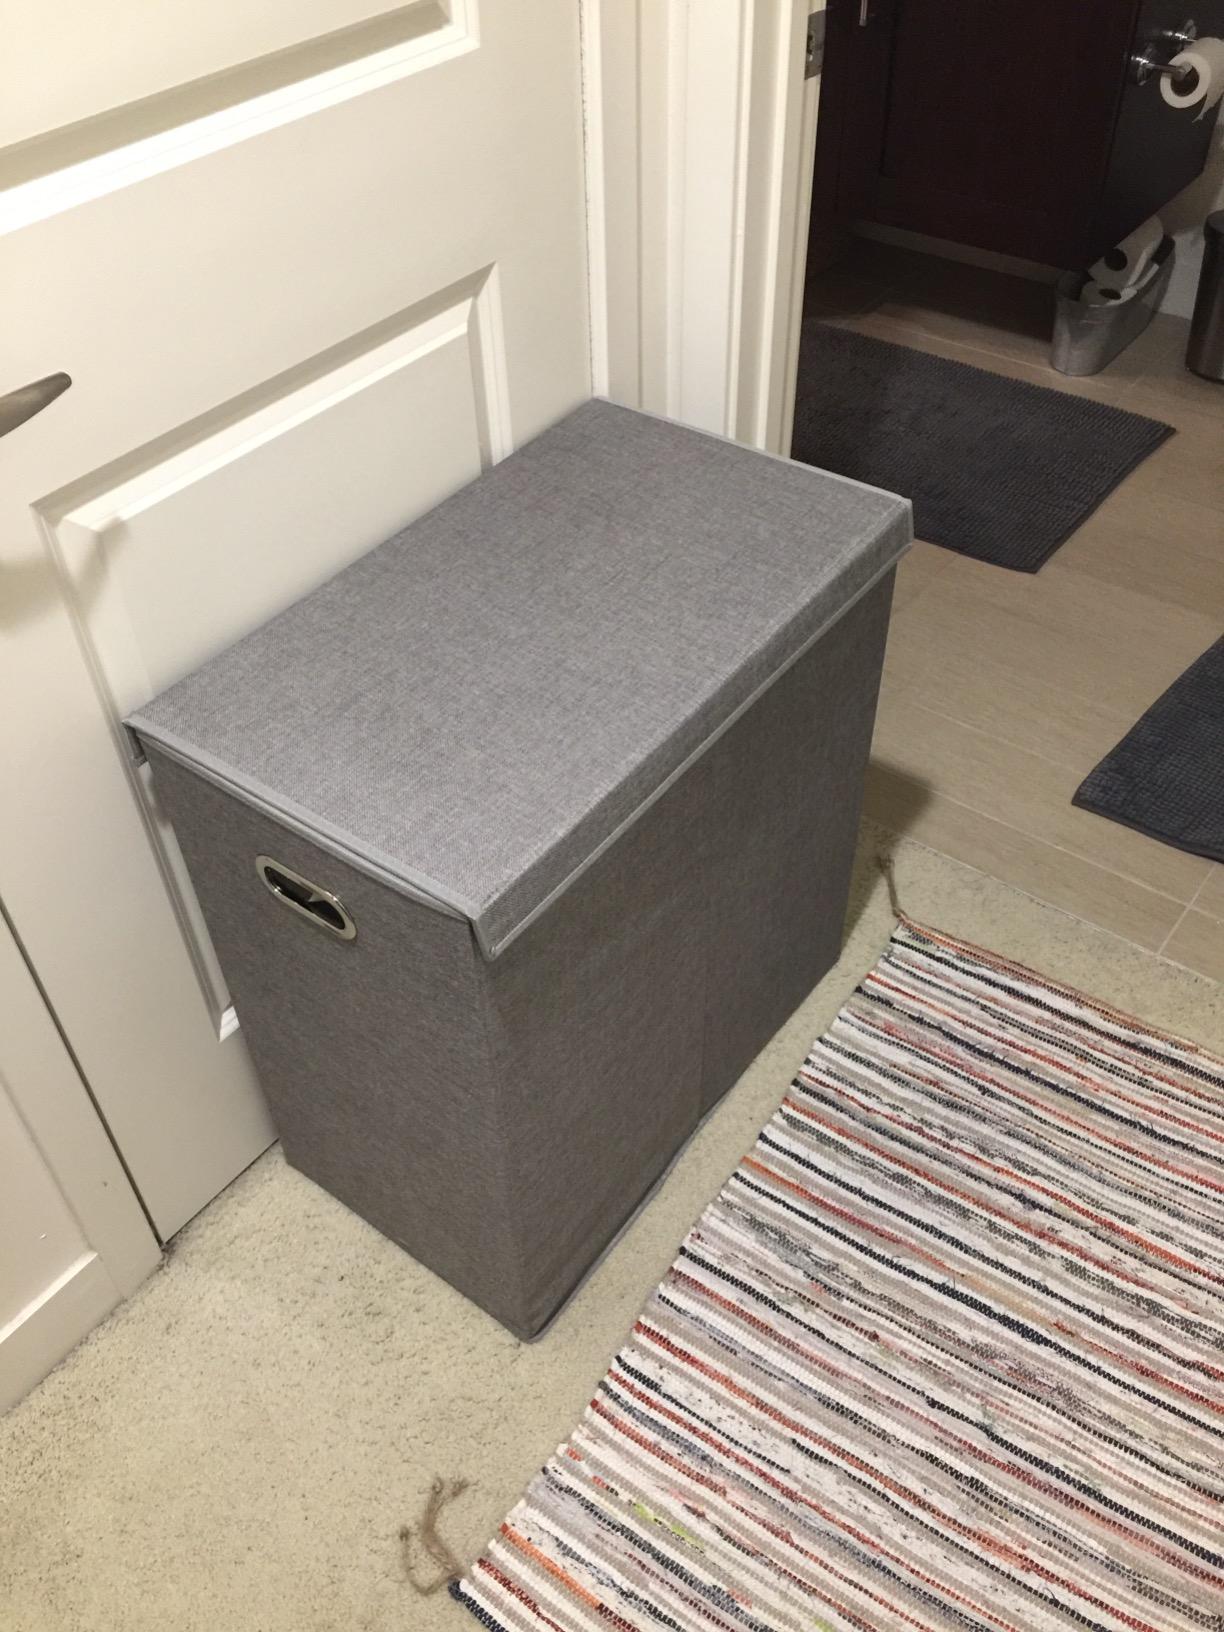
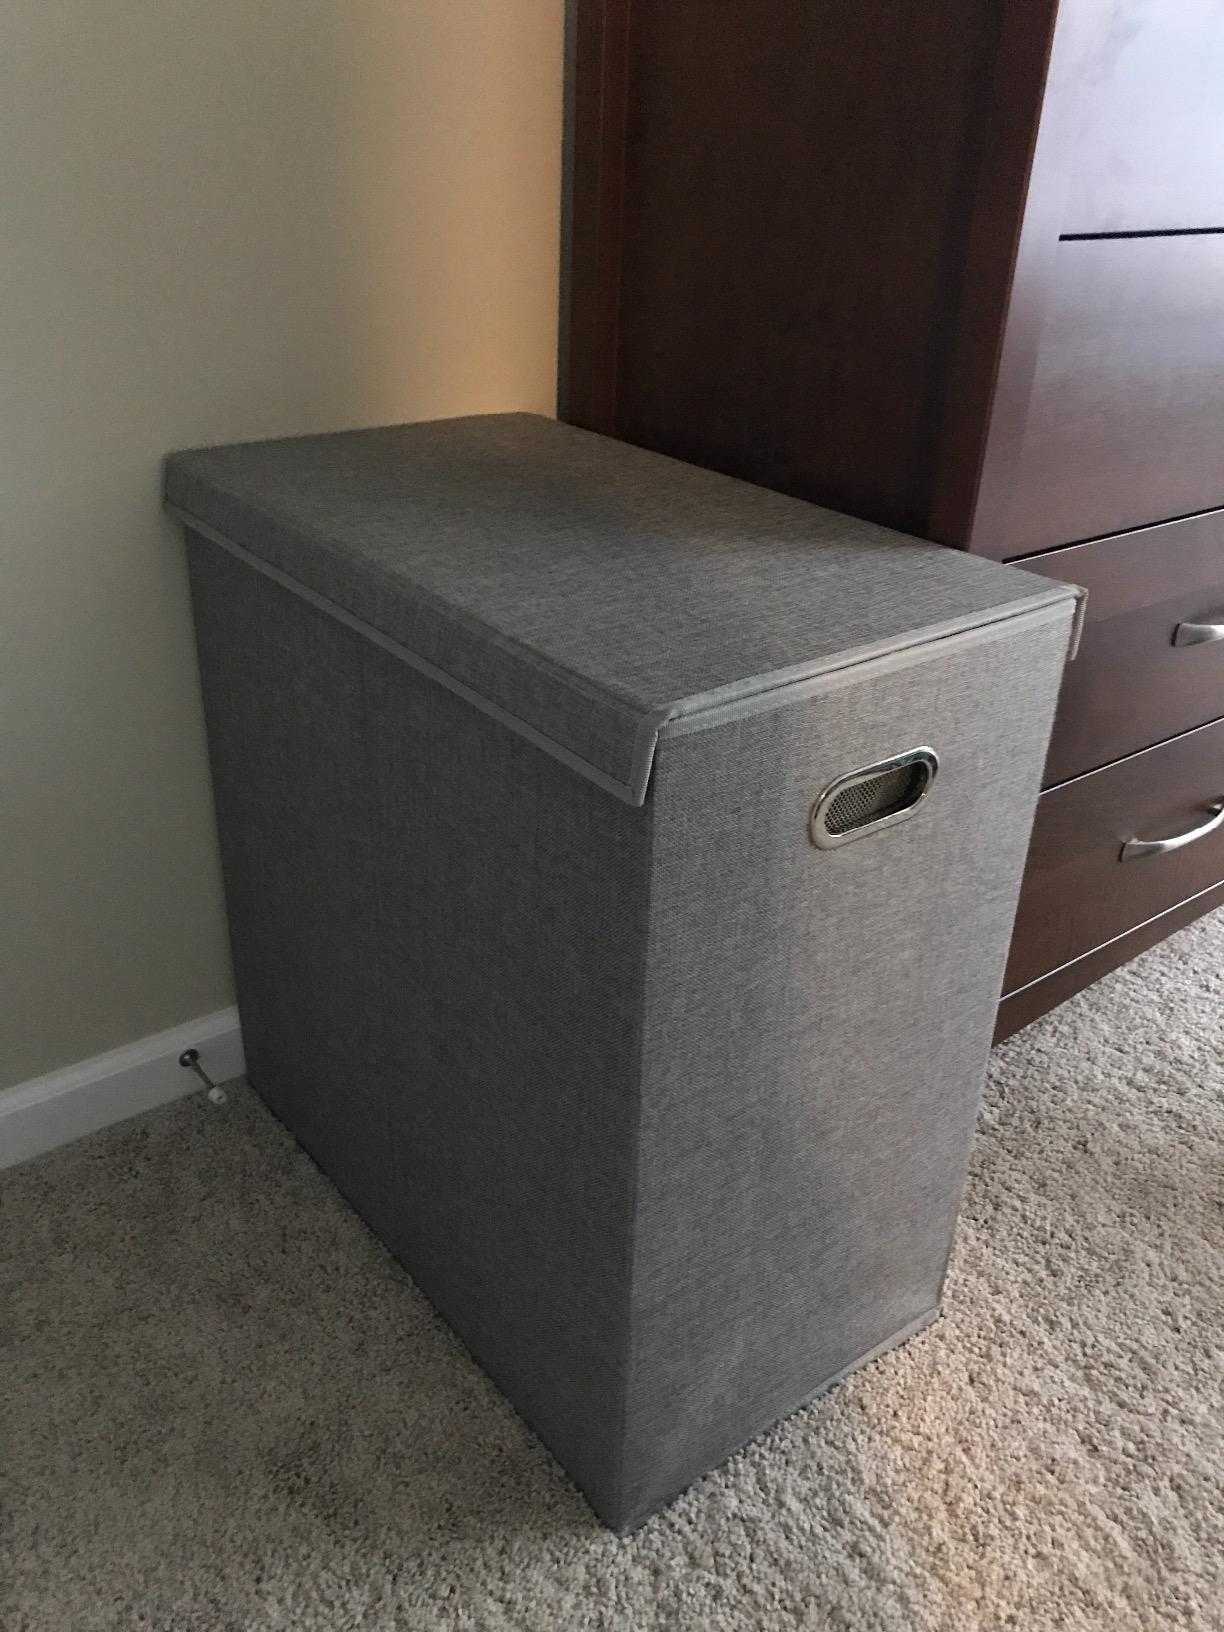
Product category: items_hamper
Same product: yes